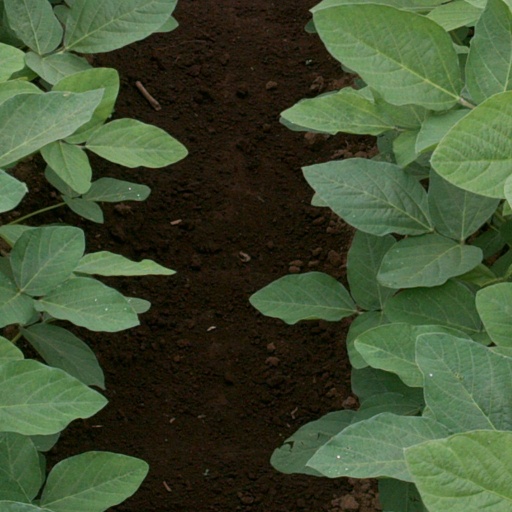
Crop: soybean